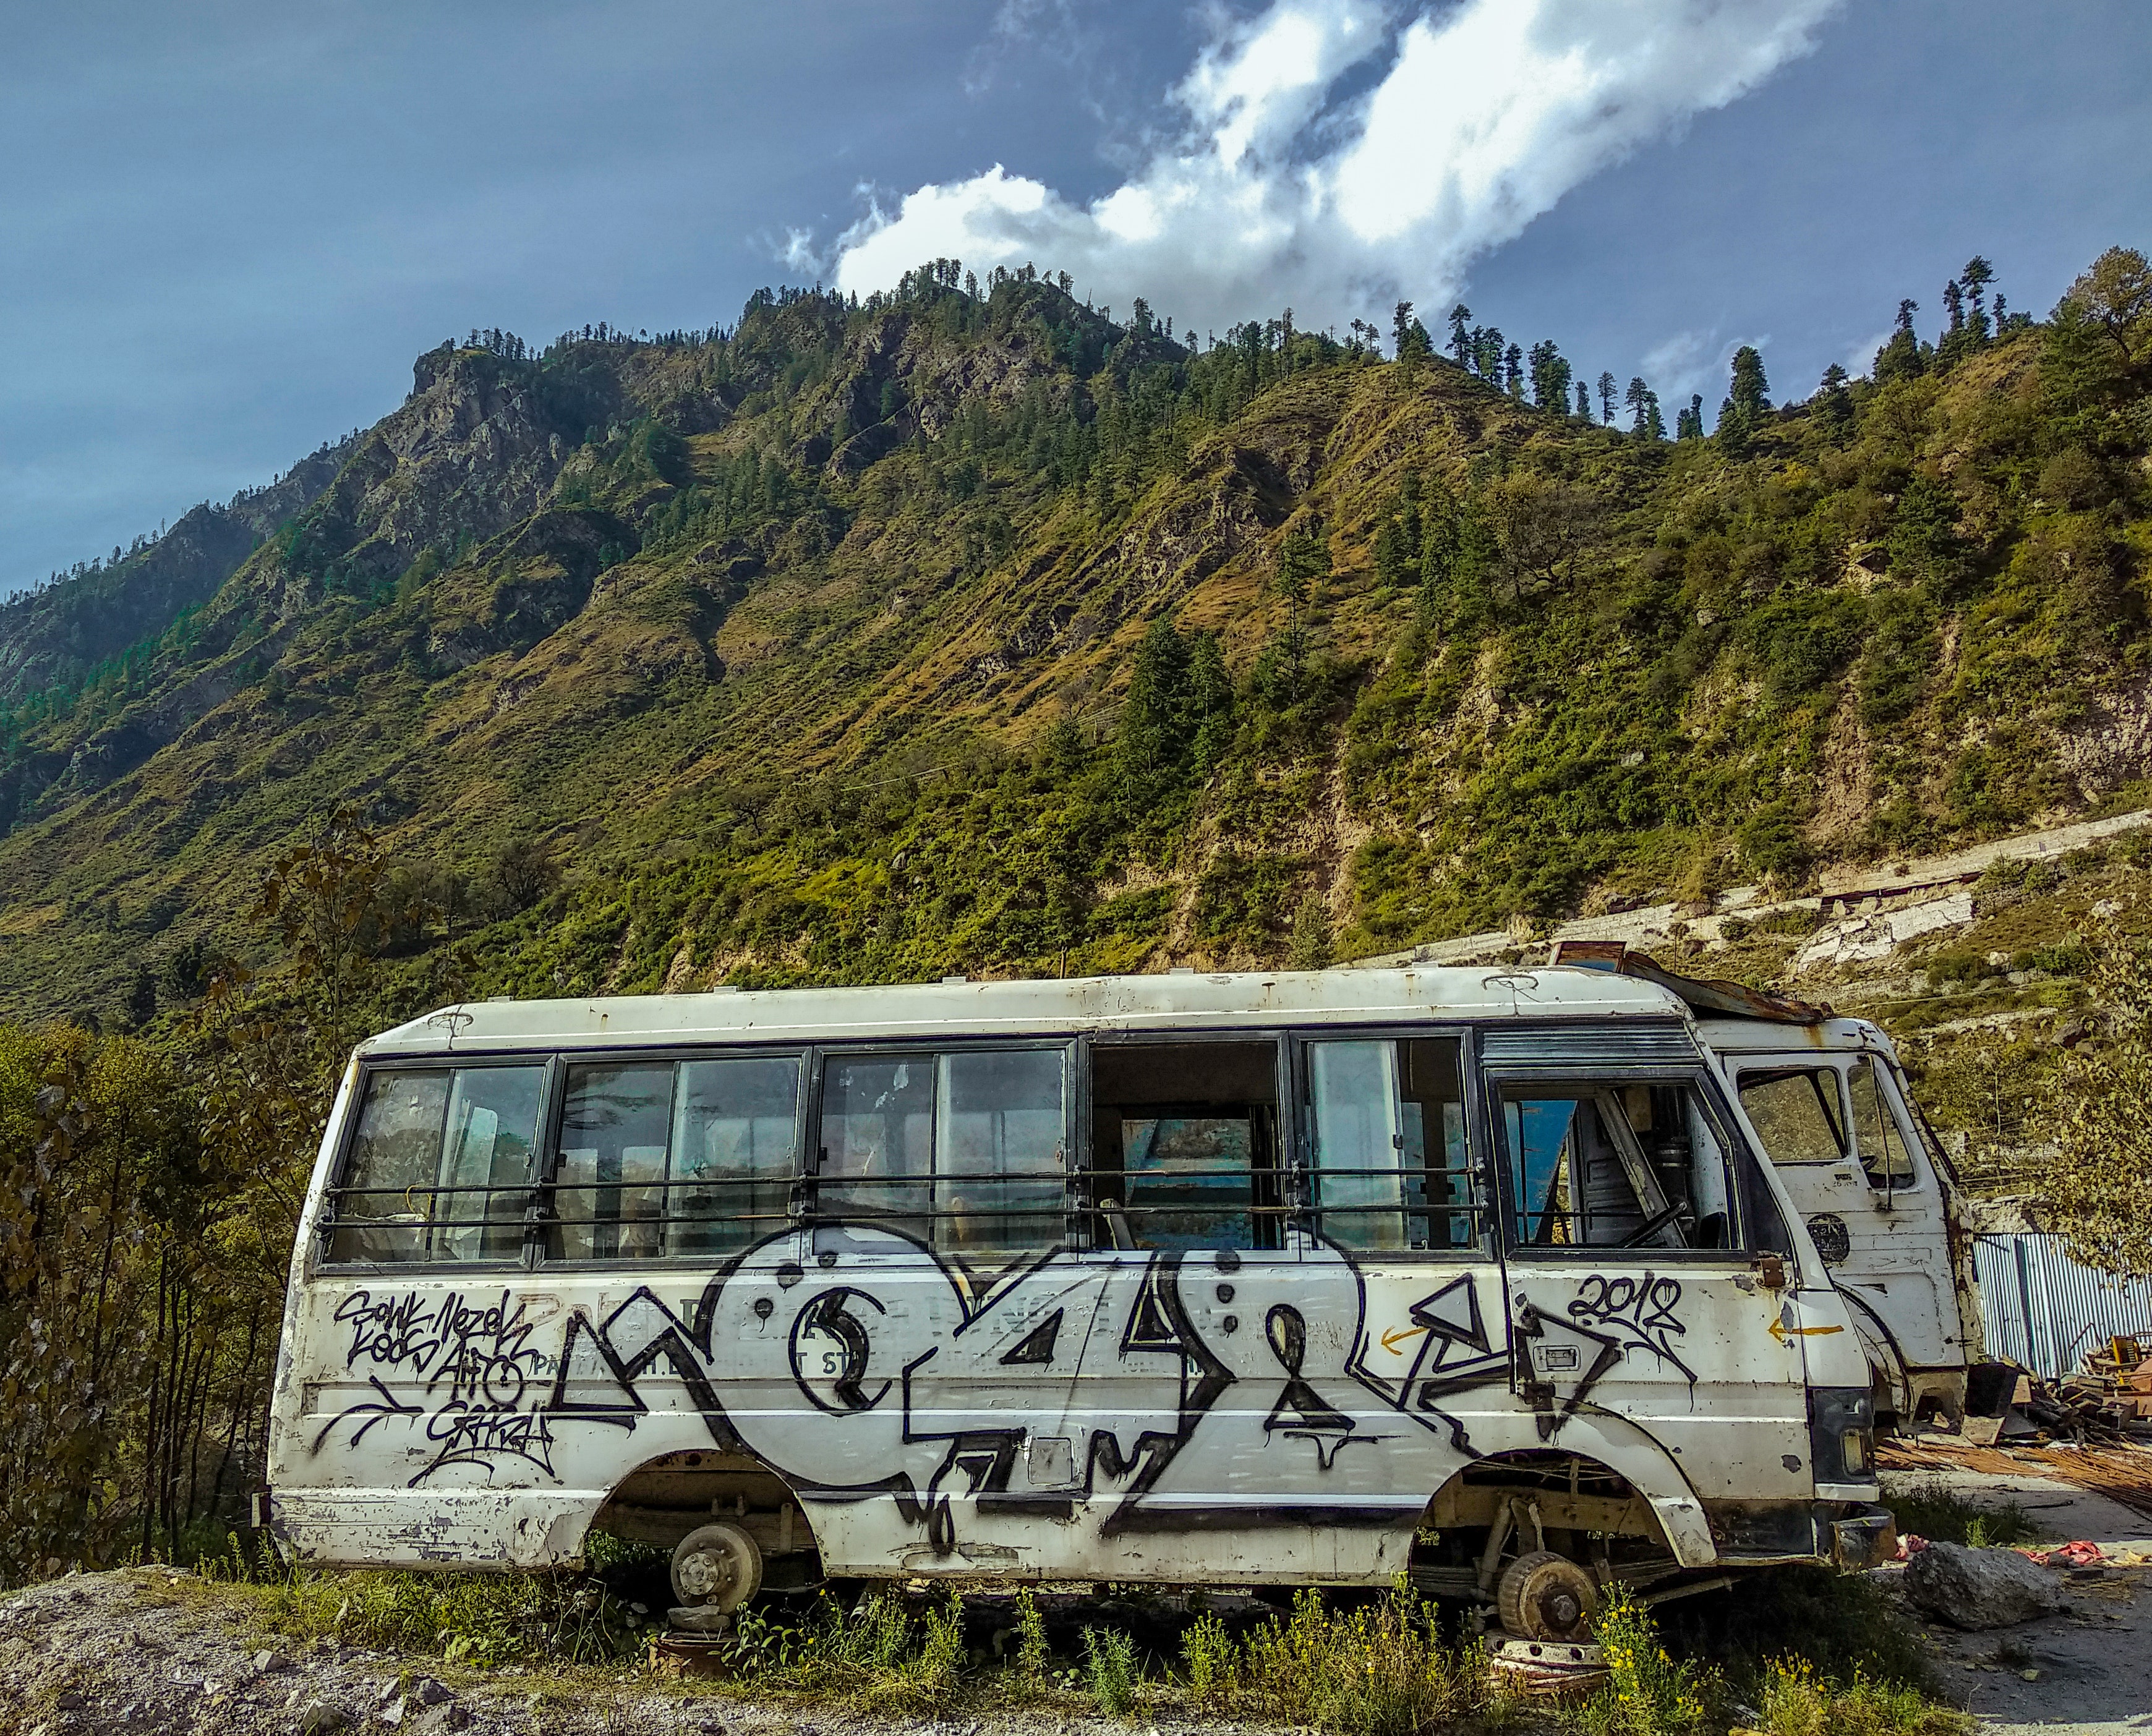
motor vehicle, transport, mode of transport, vehicle, car, hill station, bus, tree, mountain, minibus, highland, commercial vehicle, van, travel, tourism, automotive exterior, geological phenomenon, minivan, rv, national park, vacation, road, wheel